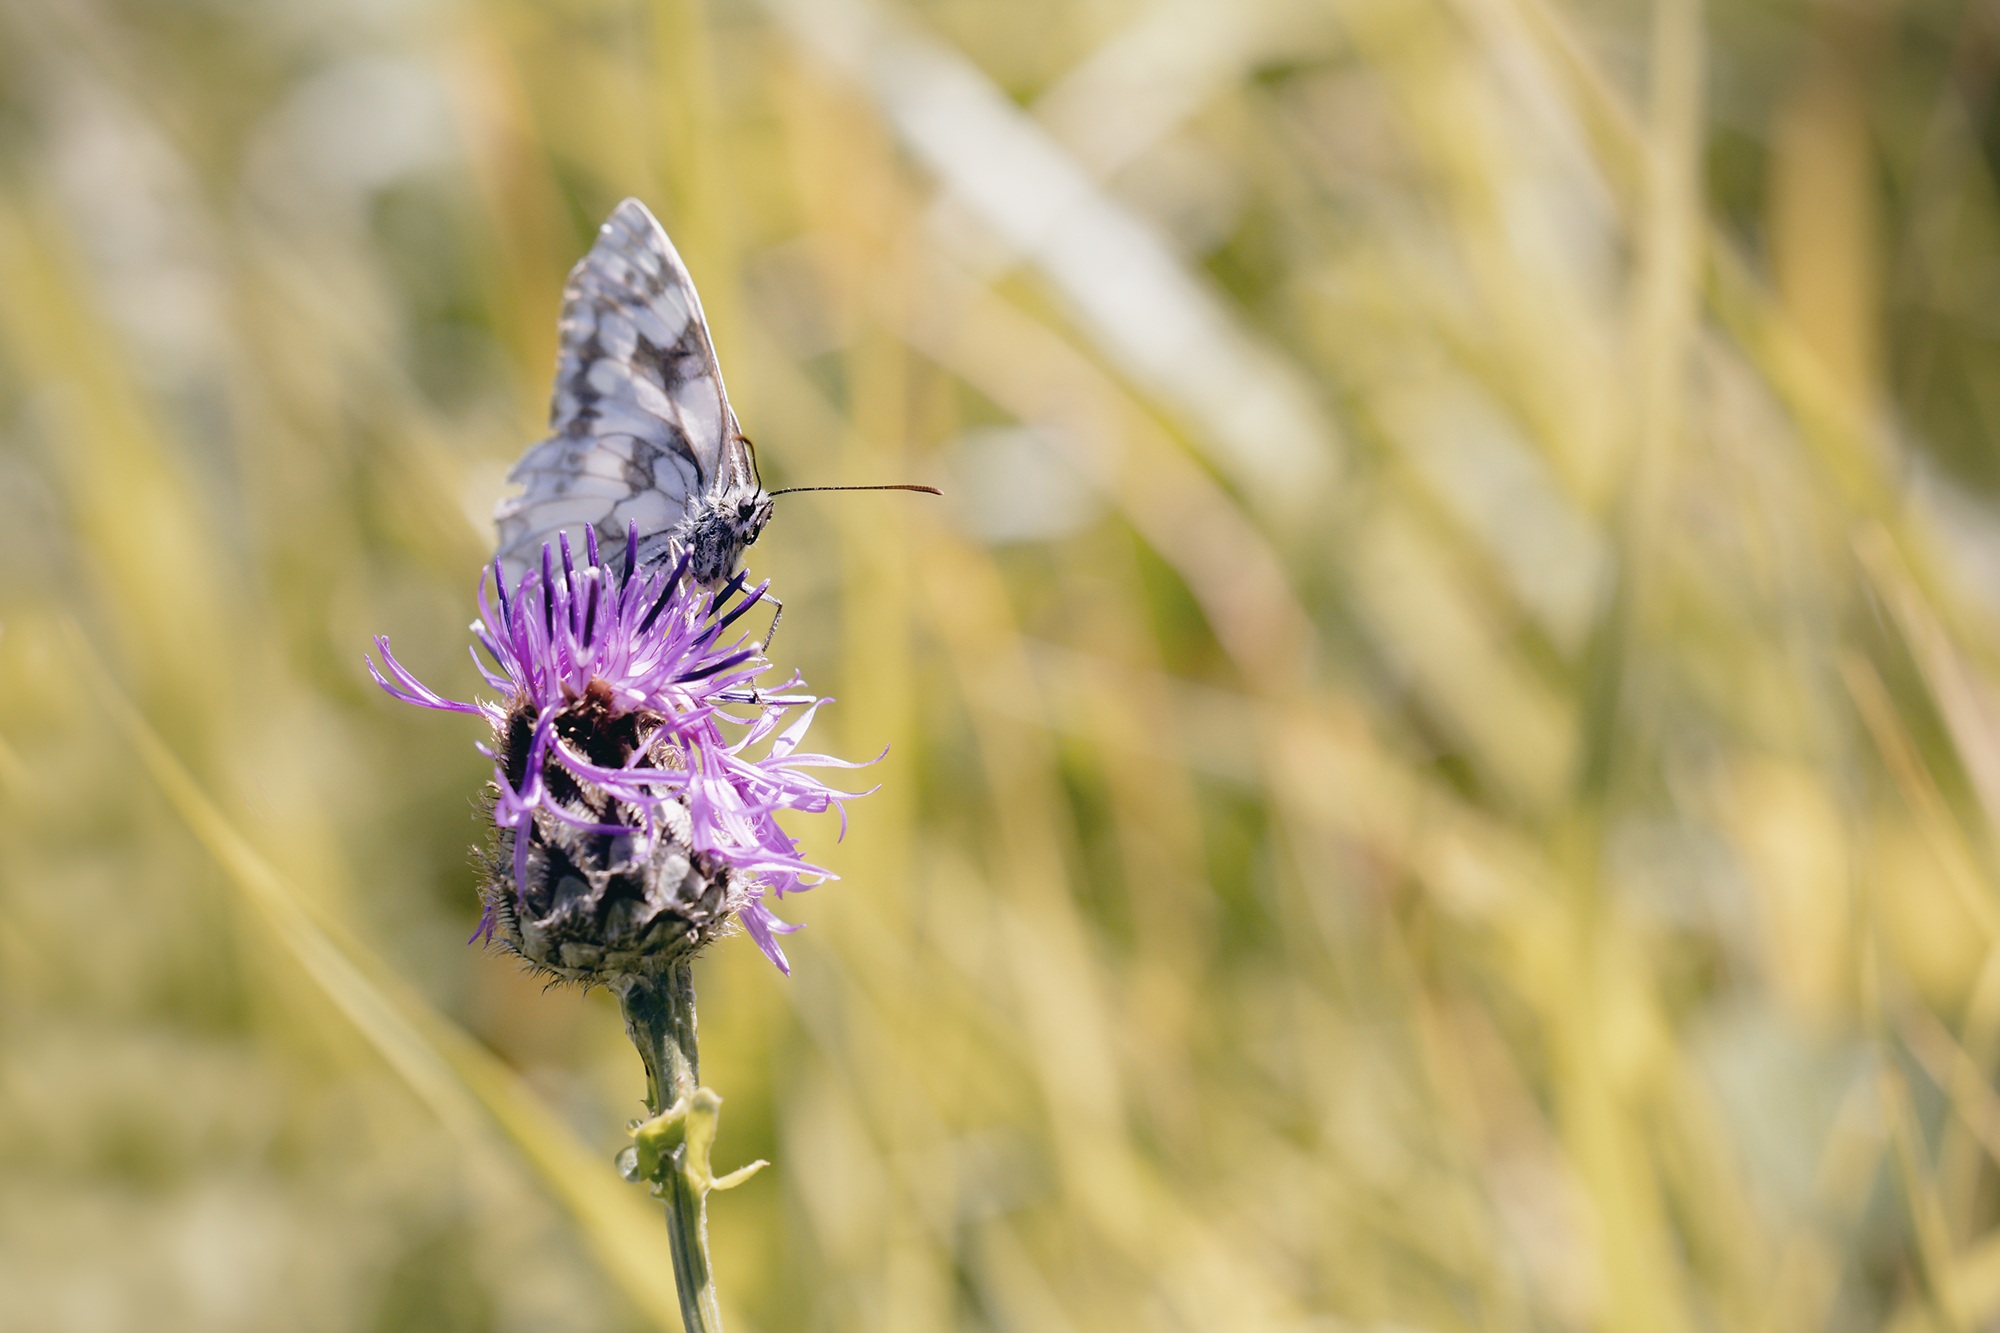
nature, grass, plant, field, meadow, prairie, flower, animal, green, insect, botany, butterfly, close, flora, fauna, wildflower, close up, wild life, bee, thistle, flight insect, text freedom, macro photography, summer meadow, natural lawn, flowering plant, daisy family, edelfalter, satyrinae, women's board, checkerboard butterfly, ladies board butterfly, grass family, plant stem, land plant